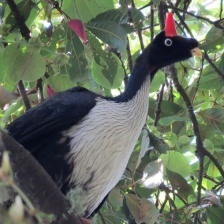
Species: HORNED GUAN
Scientific name: OREOPHASIS DERBIANUS